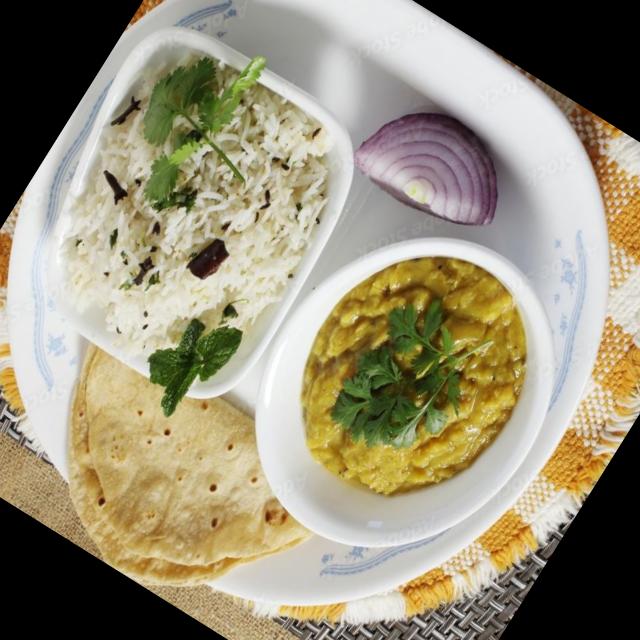
Dish: dal_makhani